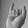
ASL letter: I